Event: Nepal Earthquake
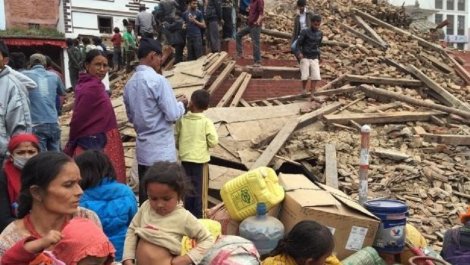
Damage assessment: damage